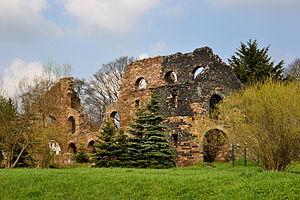
Kovářská est une commune du district de Chomutov, dans la région d'Ústí nad Labem, en Tchéquie. Sa population s'élevait à 1 010 habitants en 2018.